Robbie (film)

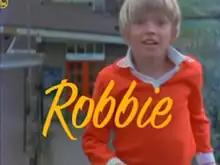

Robbie is a 13-minute-long film made by British Transport Films in 1979 and revised in 1986. Although it is not strictly a Public Information Film, it is often considered to be so by fans of the genre. The film, which was shown in schools all over Great Britain, is based around a young boy suffering a disfiguring and/or fatal accident when he trespasses on a railway line, with three different versions being made to demonstrate the dangers of both electrified and non-electrified lines.